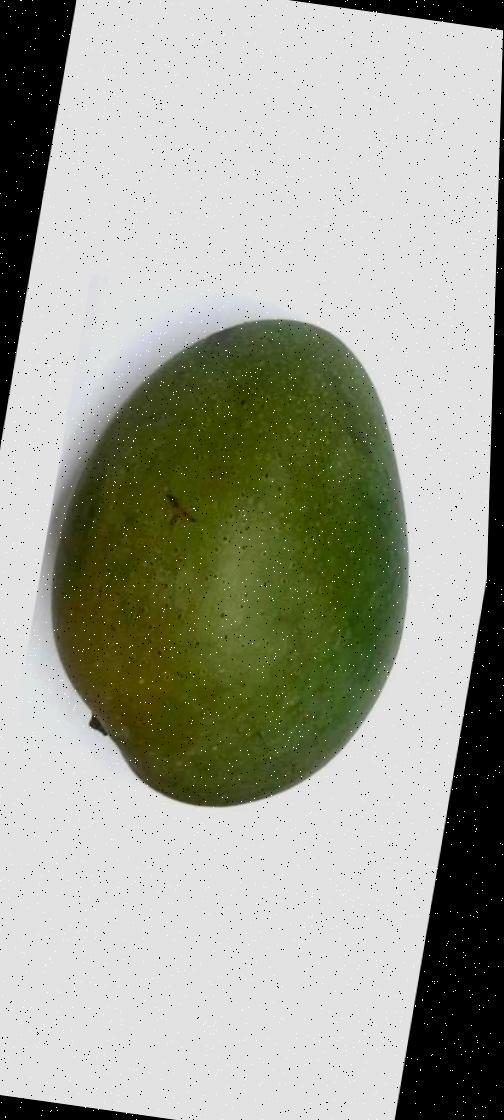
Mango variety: Ashshina Zhinuk